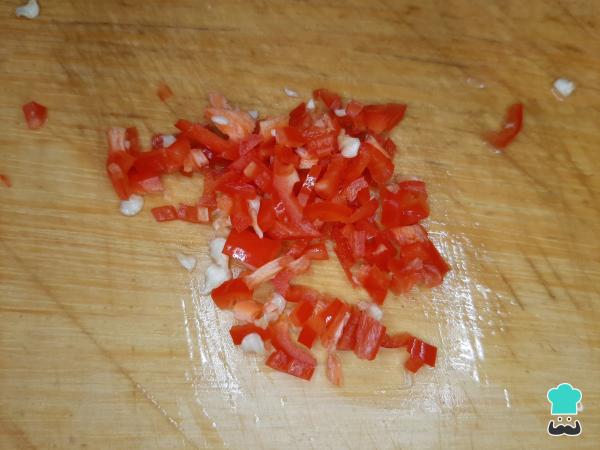
Con un cuchillo retira las venas del ají limo y corta en pedazos pequeños. Reserva.